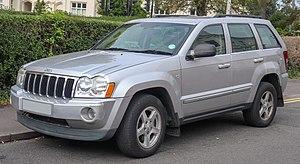
Le 3 Mars 2006, Mohammed Reza Taheri-azar, un Irano-Américain, a intentionnellement, comme il l'a avoué, percuté des gens avec un véhicule utilitaire de sport sur le campus de l'Université de Caroline du Nord, à Chapel Hill pour « venger la mort de Musulmans dans le monde » et « punir » le gouvernement des États-Unis. Personne n'a été tué dans l'attentat mais neuf personnes ont été blessées.